George McNamara (baseball)

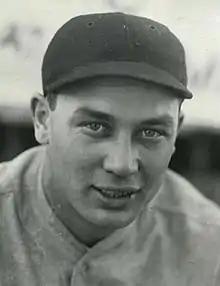

George Francis McNamara (January 11, 1901 – June 12, 1990) was a backup right fielder in Major League Baseball who played briefly for the Washington Senators during the season. Listed at 6' 0", 175 lb., McNamara batted left-handed and threw right-handed. He was born in Chicago.